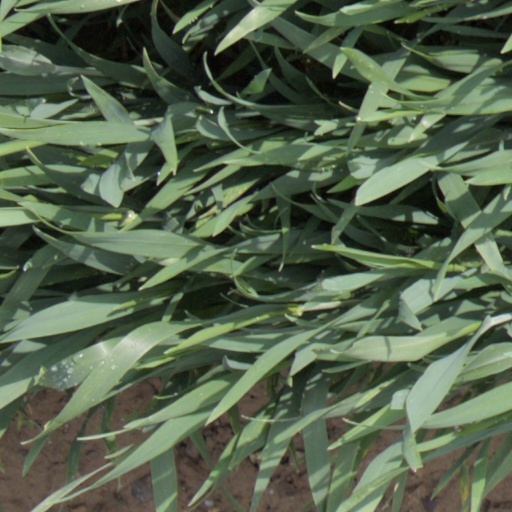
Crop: wheat